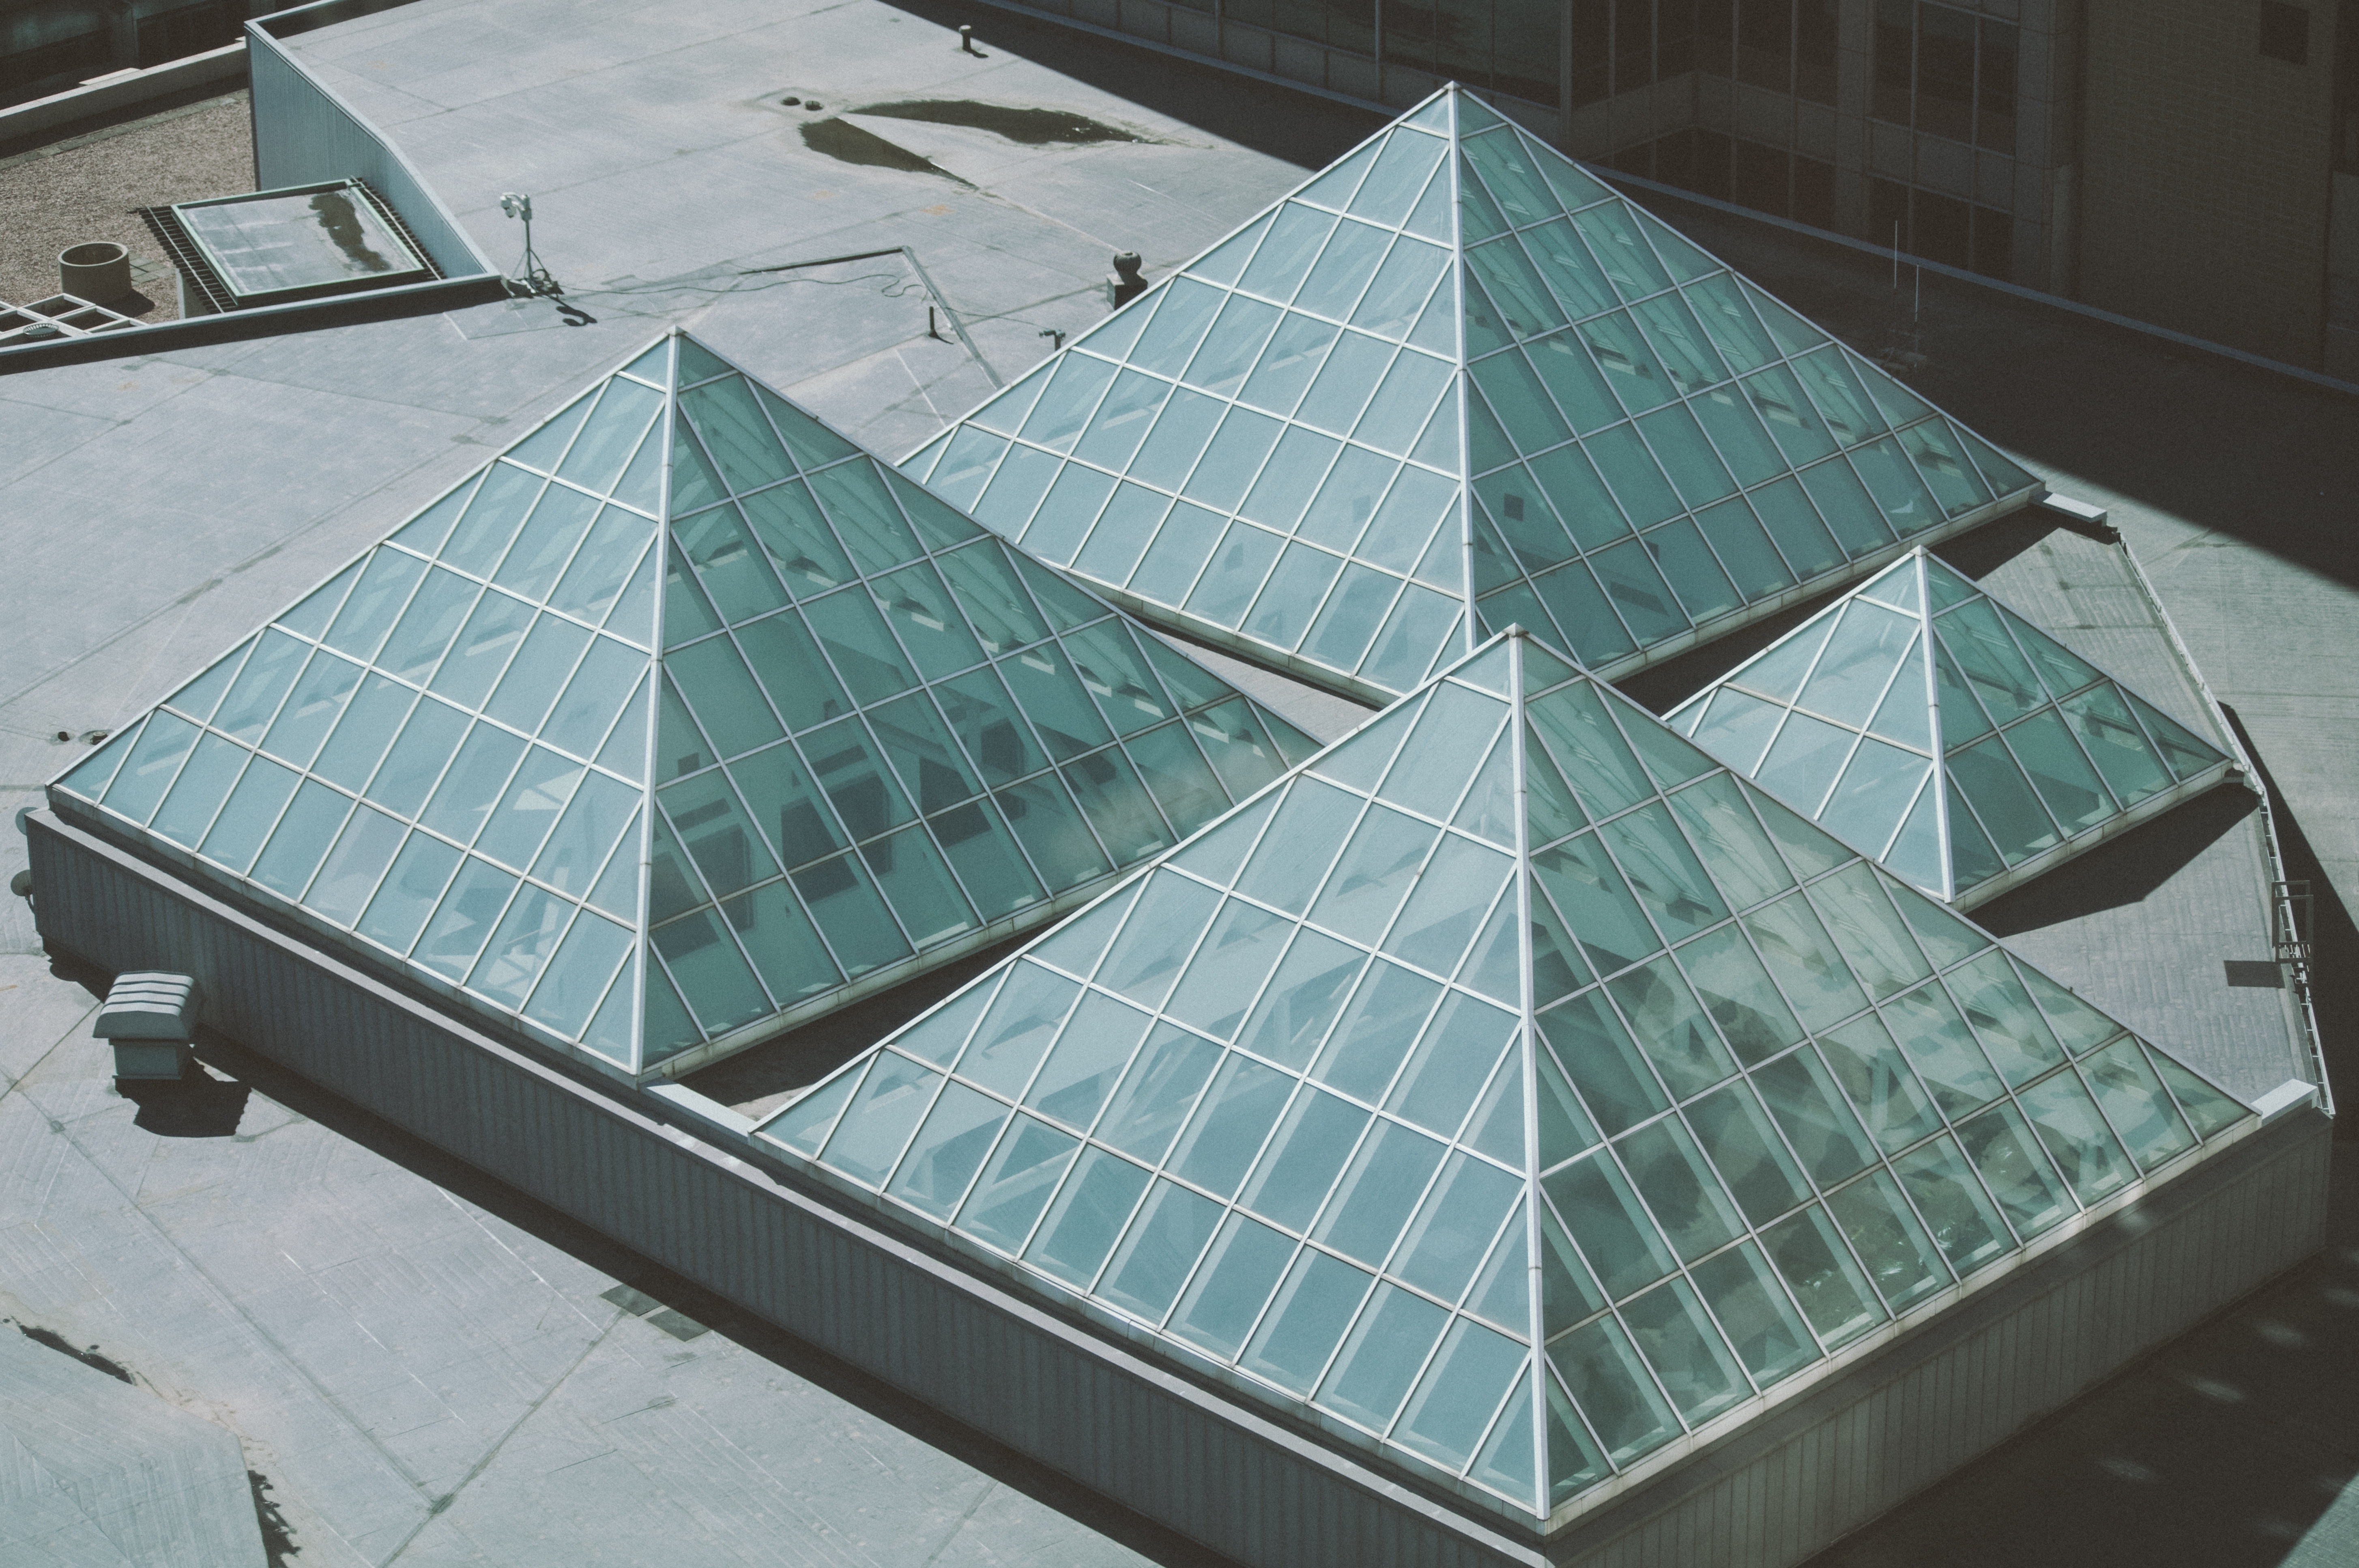
architecture, window, glass, perspective, roof, rooftop, building, urban, ceiling, construction, skylight, modern, stadium, window light, art, design, mosaic, dome, daylighting, three dimensional